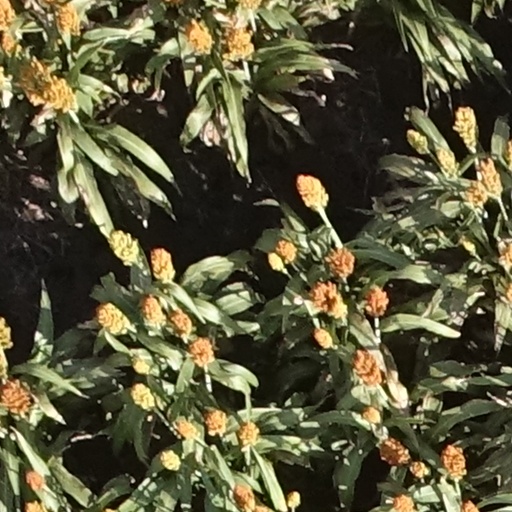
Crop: sorghum